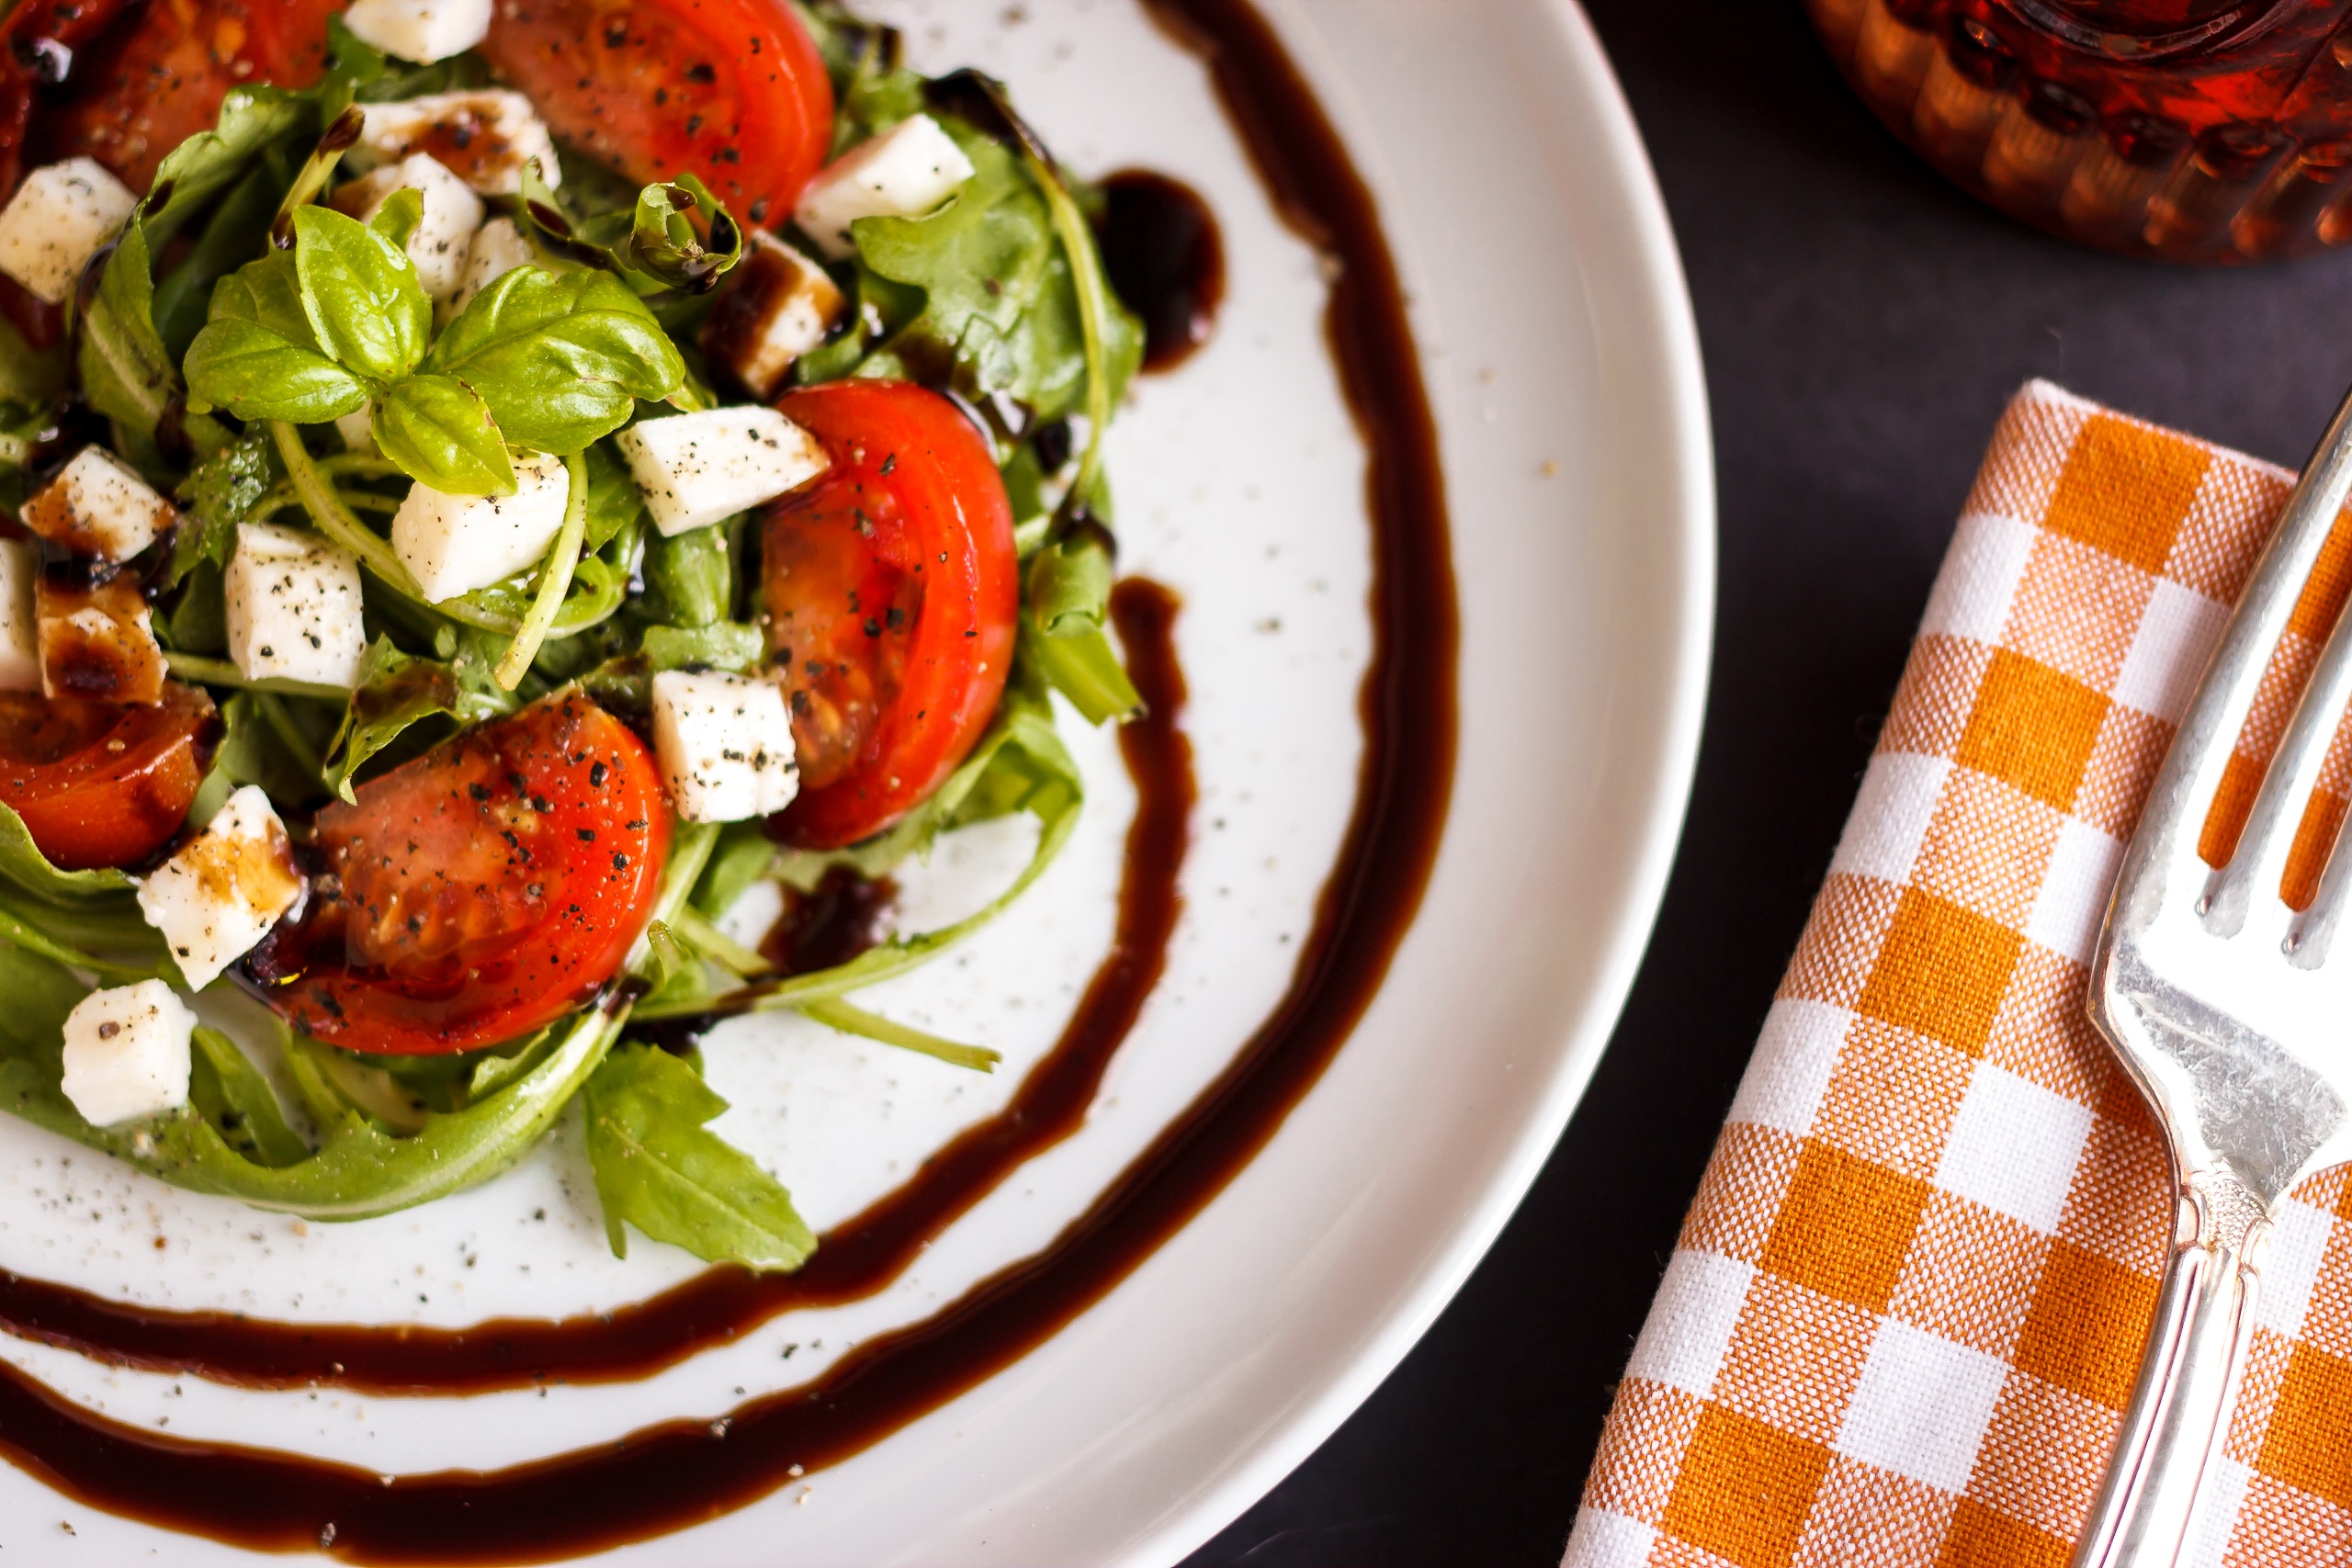
table, fork, cutlery, board, fruit, restaurant, rustic, dish, meal, food, salad, produce, vegetable, plate, breakfast, healthy, eat, meat, cuisine, tableware, rocket, knife, tomatoes, cover, starter, gastronomy, mozzarella, flowering plant, tomato mozzarella, guest room, mozzarella salad, land plant